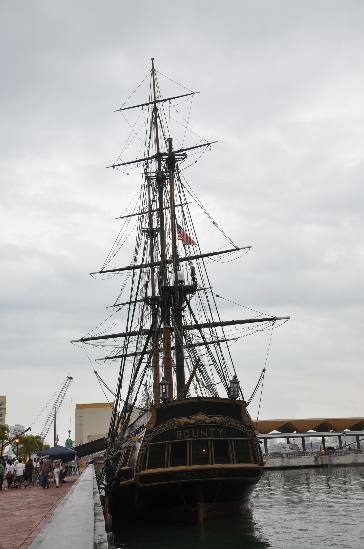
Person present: No